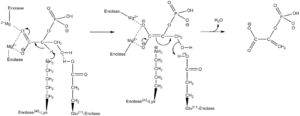
L'énolase, également connue sous les noms de phosphopyruvate hydratase ou 2-phosphoglycérate déshydratase, est une métalloenzyme responsable de la catalyse qui convertit le 2-phospho-D-glycérate en phosphoénolpyruvate, la 9ᵉ et avant-dernière étape de la glycolyse :